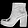
Label: Ankle boot